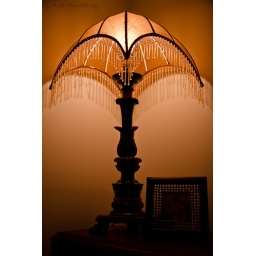
Just a lamp in the house